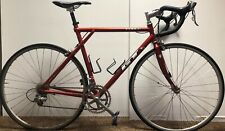
Vehicle type: Bikes